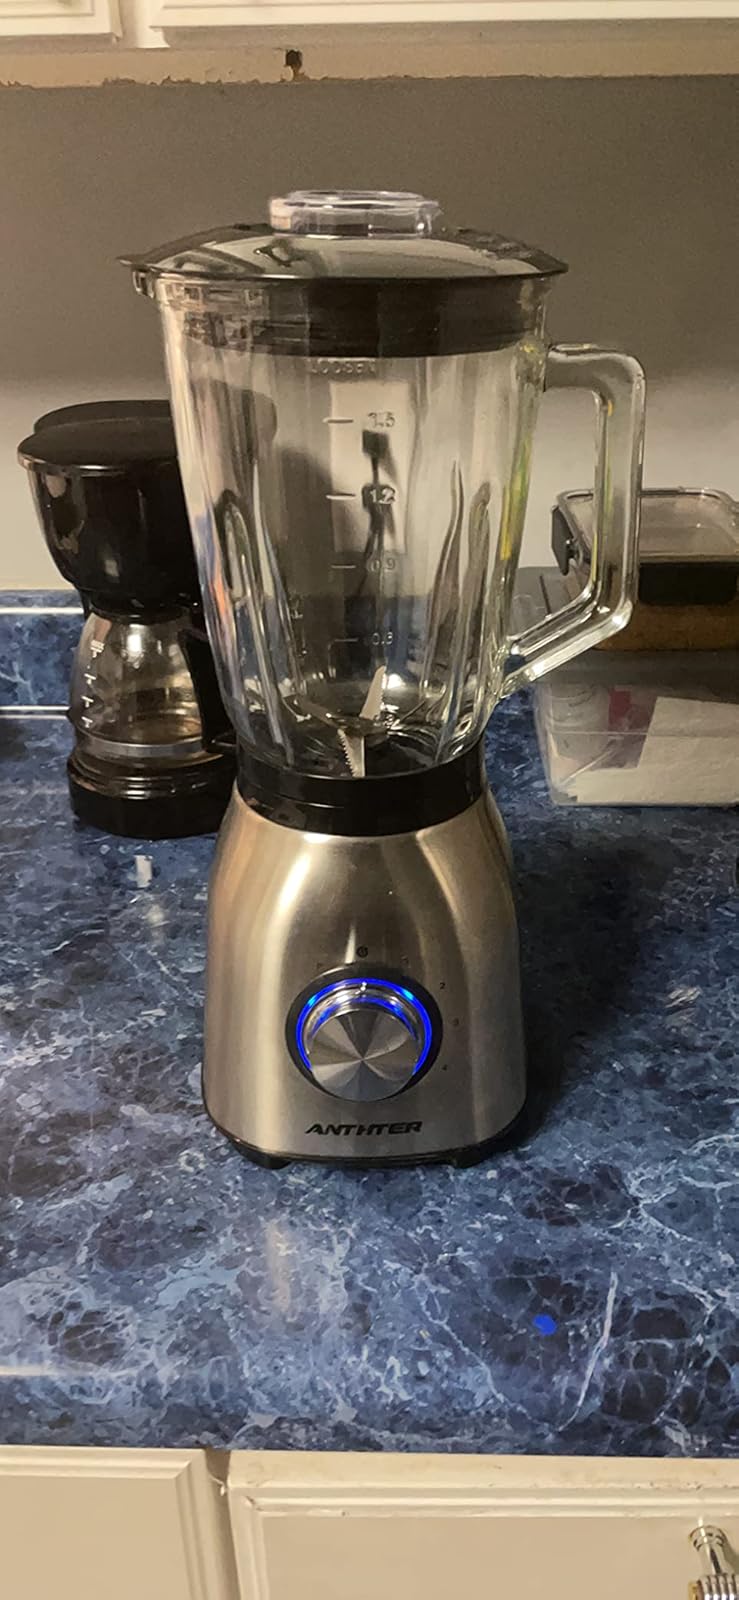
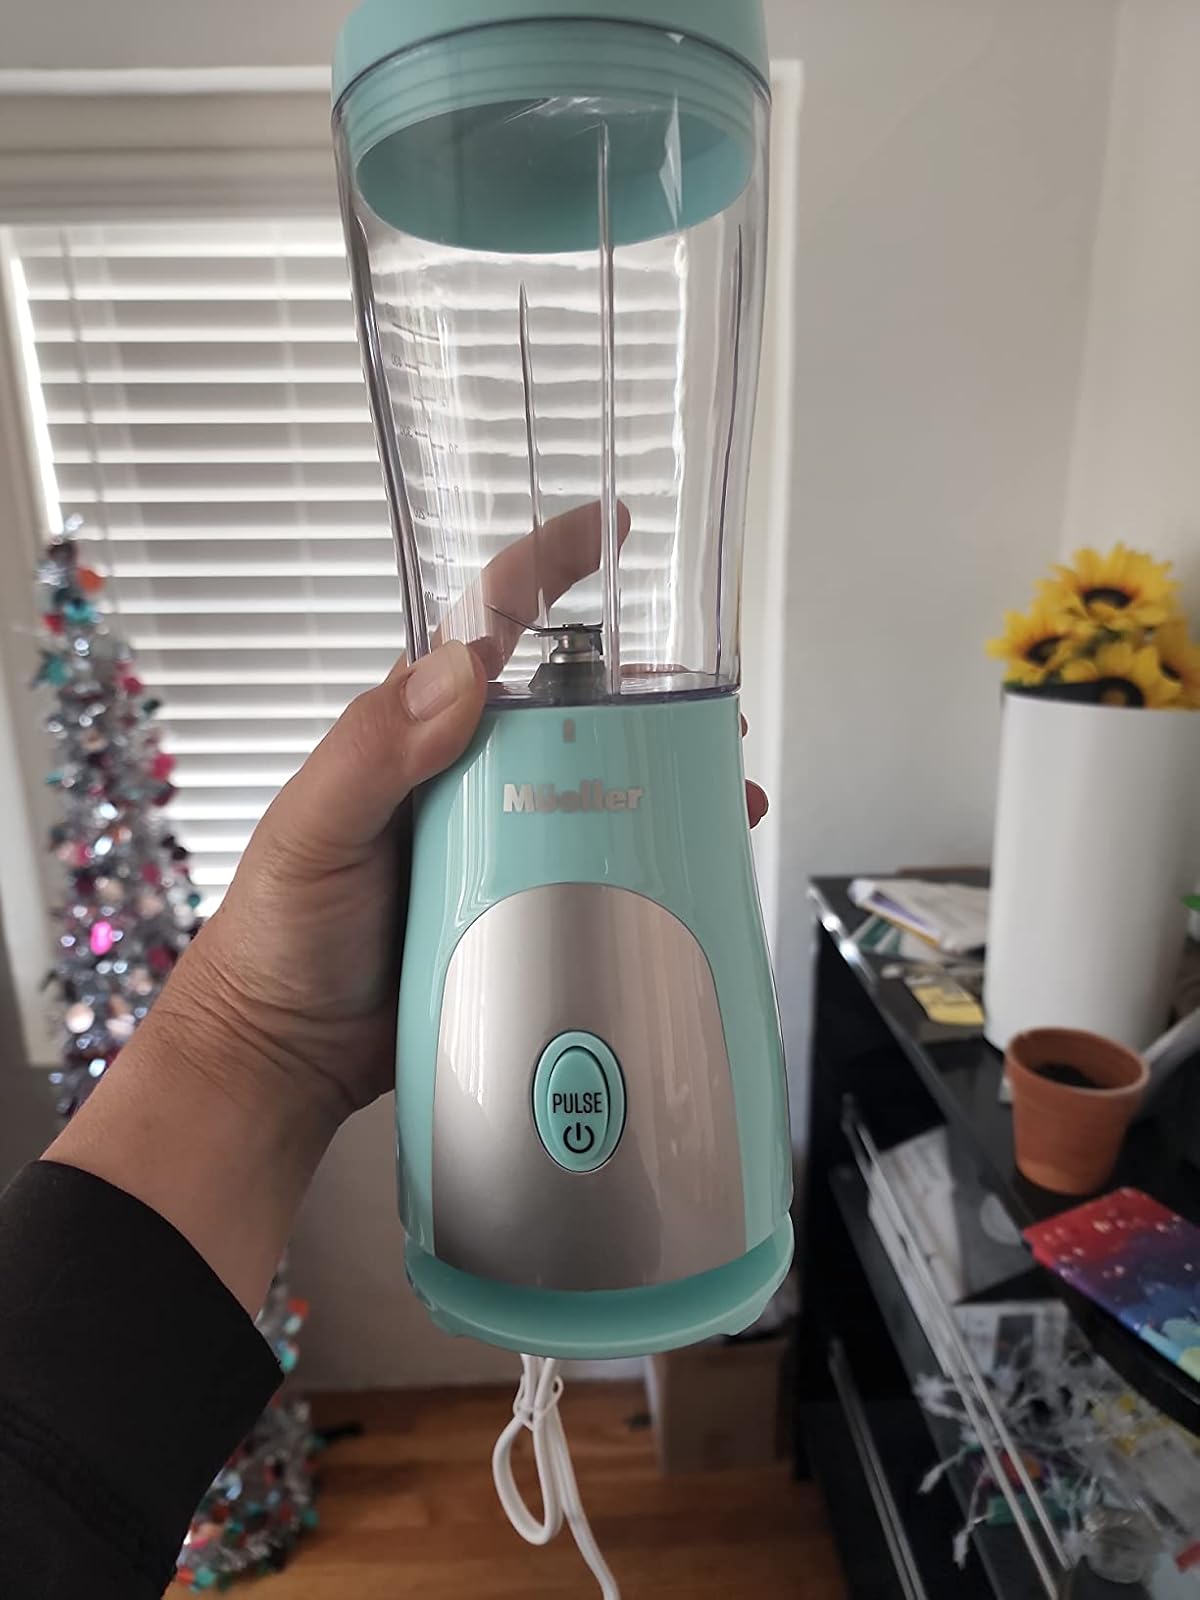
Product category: items_blender
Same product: no